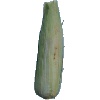
Label: Corn Husk 1